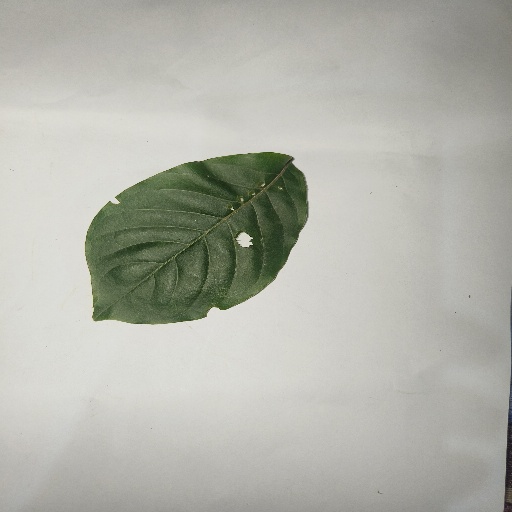
Species: HariTaki
Leaf condition: Shot Hole